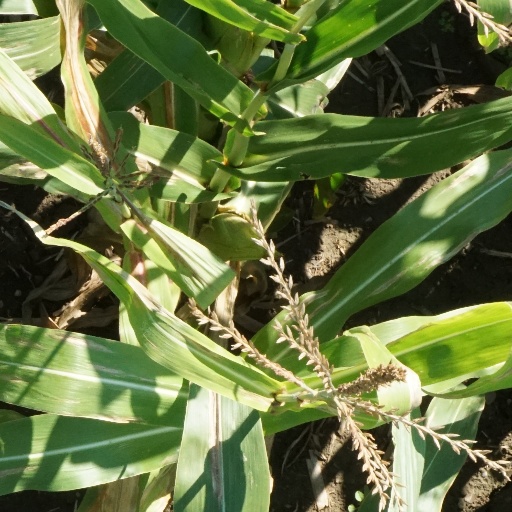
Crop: maize; corn